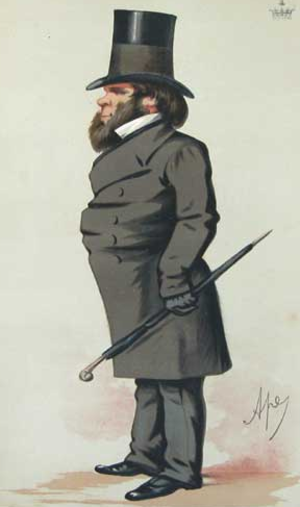
Richard Plantagenet Campbell Temple-Nugent-Brydges-Chandos-Grenville, 3ᵉ duc de Buckingham et Chandos, appelé comte Temple jusqu'en 1839 et marquis de Chandos de 1839 à 1861, est un militaire britannique, homme politique et administrateur colonial. Ami proche et subordonné de Benjamin Disraeli, il est secrétaire d'État aux Colonies de 1867 à 1868 et gouverneur de Madras de 1875 à 1880.